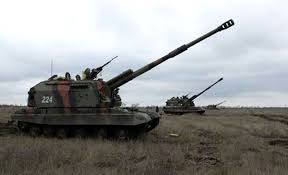
Label: 2S19_MSTA